52nd (Oxfordshire) Regiment of Foot

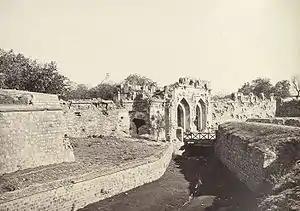
Kashmir Gate, Delhi, showing damage sustained during the 1857 assault. Photo taken in the 1860s

The 1st battalion were sent to Paris after Waterloo, and remained stationed in France until 1818. In 1816, the 2nd battalion were disbanded, in line with the other reductions in the army which occurred following the conclusion of the Napoleonic Wars.